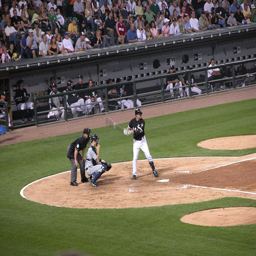
A baseball batter standing in front of a catcher and an umpire.
The large crowd came to watch the baseball game.
A batter is preparing to swing at a baseball game.
A baseball player up to bat in a large stadium.
The view from the first base seats at a professional baseball game.